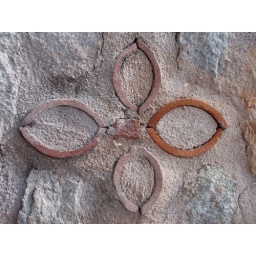
Brick decoration in a stone wall at one of the monasteries at Meteoria Greece